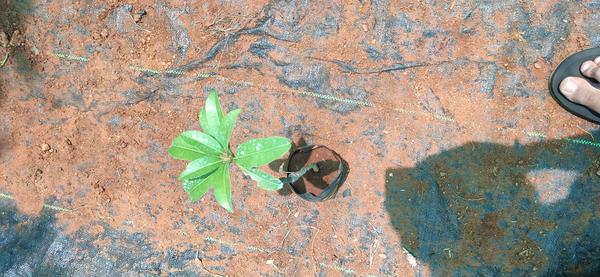
Plant: Sapota